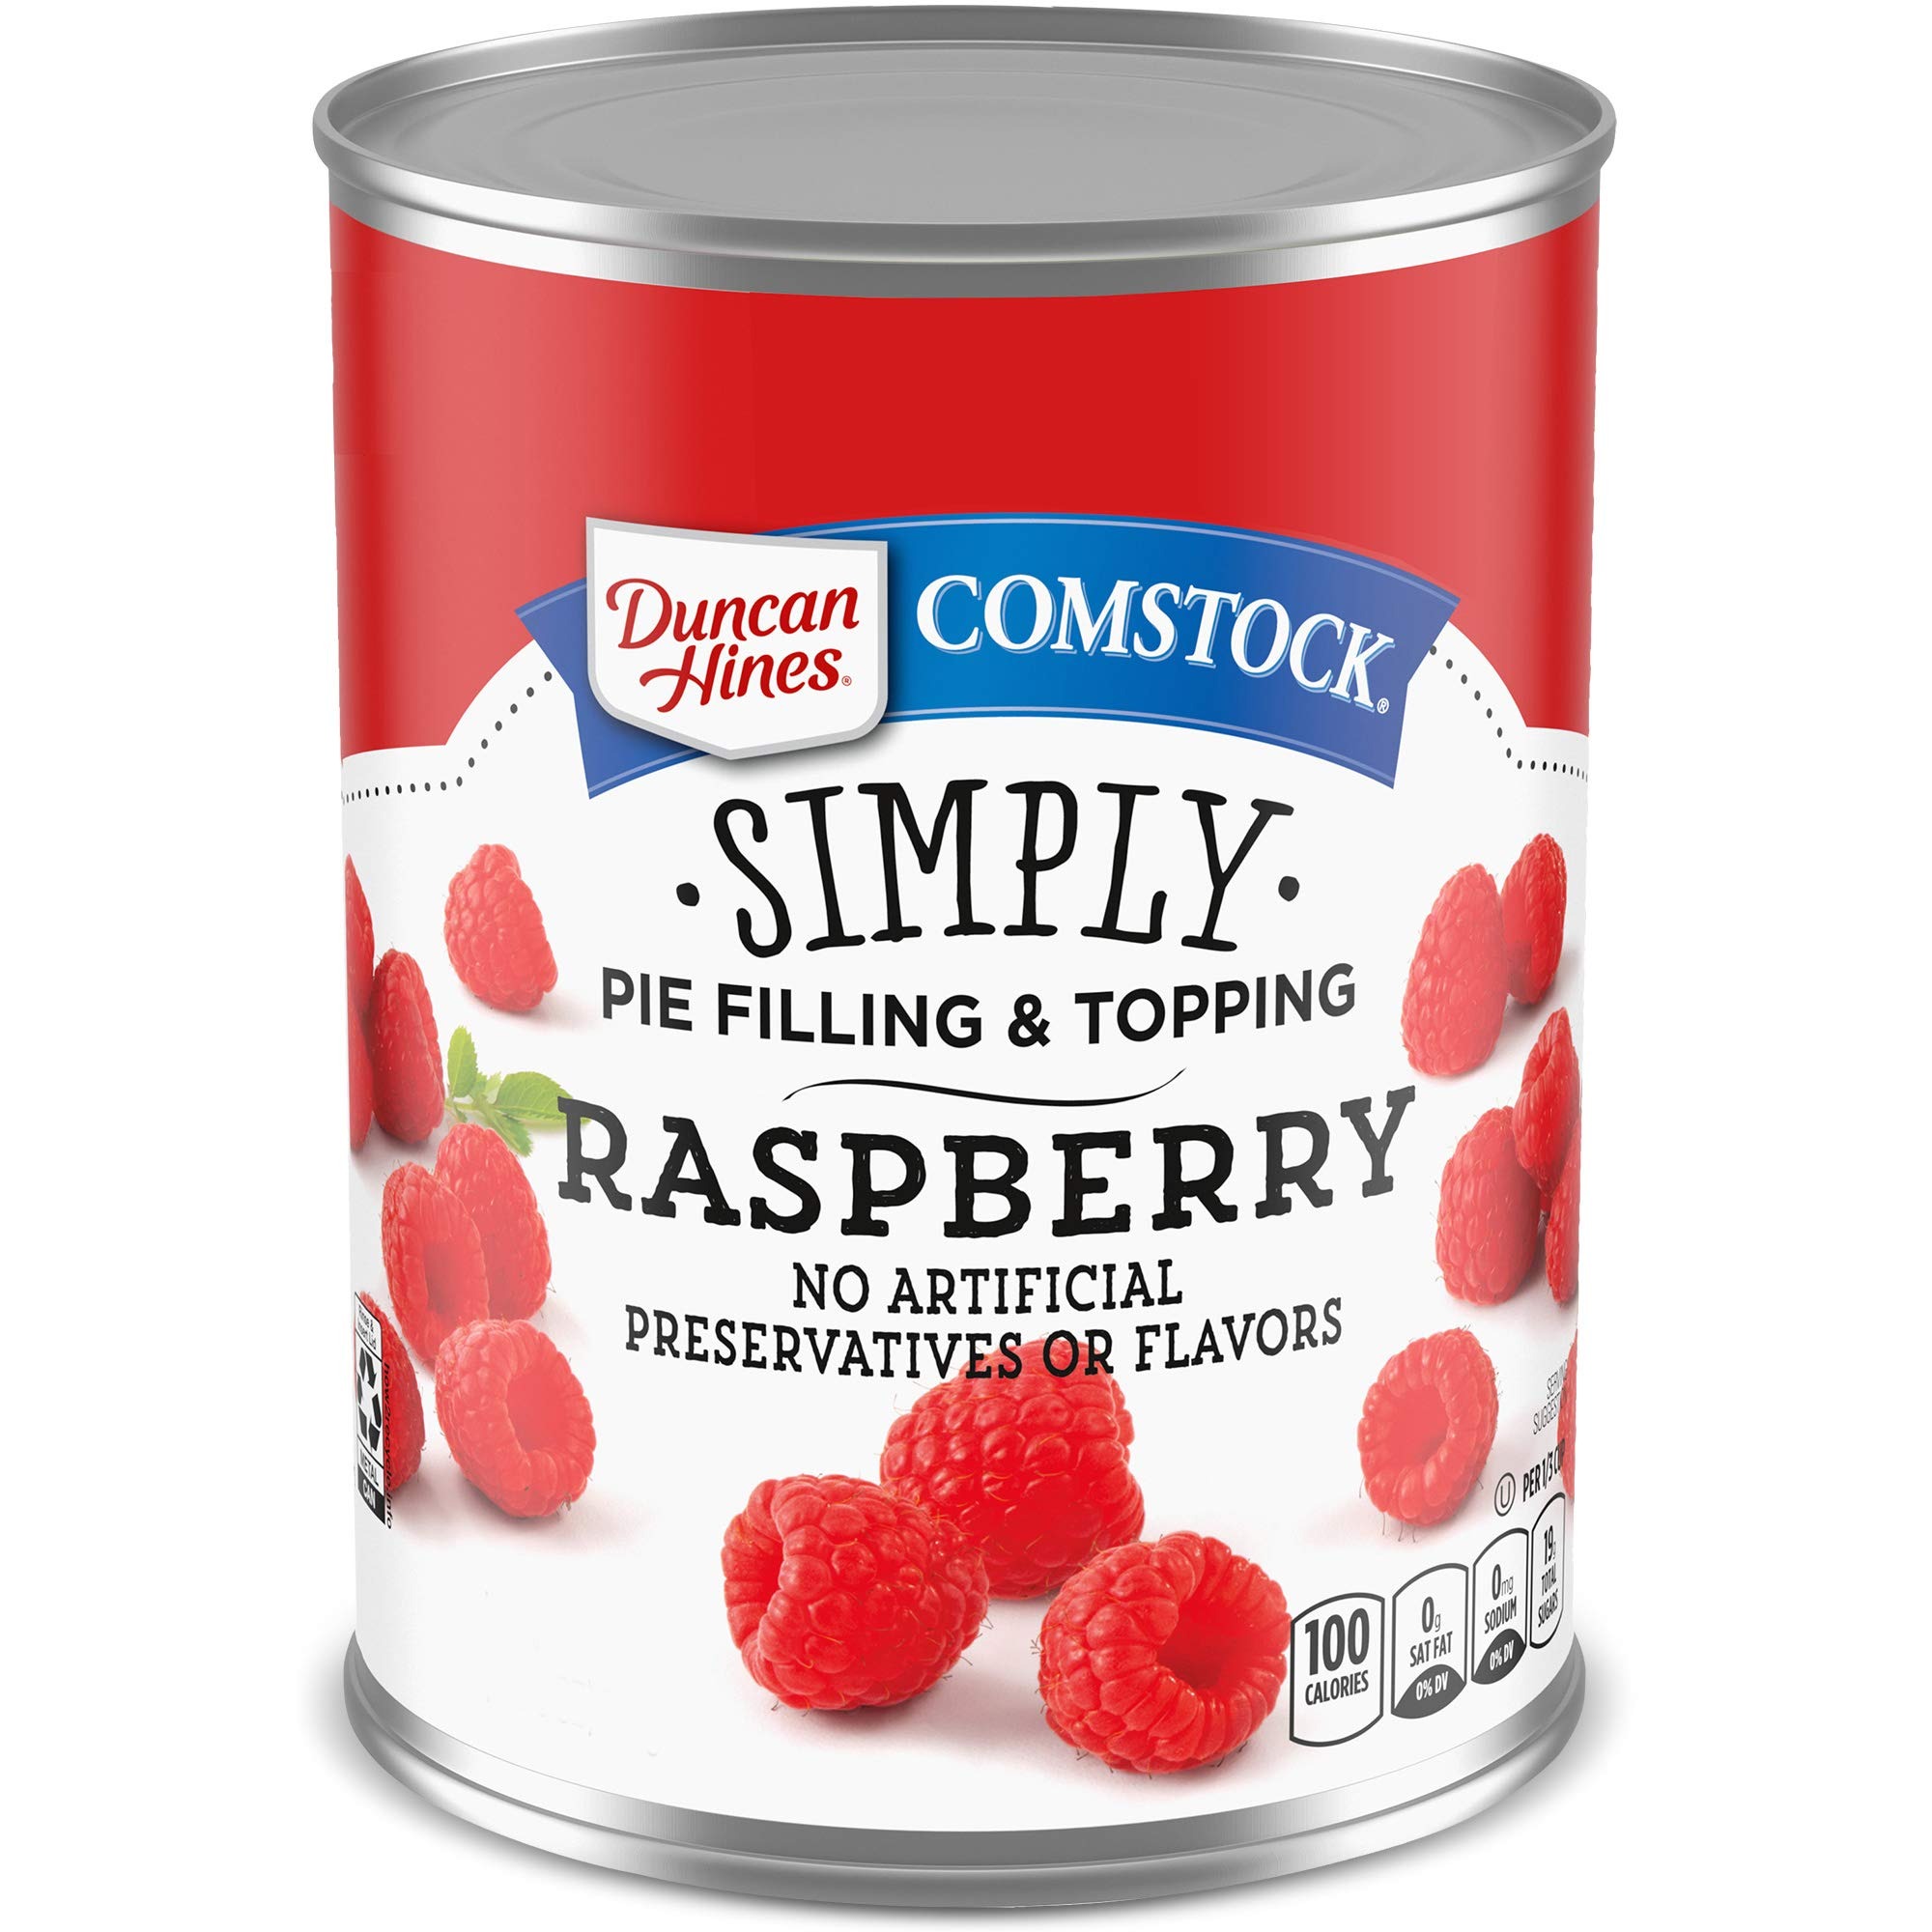
Item Name: Duncan Hines Comstock Simply Pie Filling, Raspberry, 21 Ounce (Pack of 8)
Bullet Point 1: Perfect filling for pies or as a delicious topping for desserts
Bullet Point 2: Made from the freshest fruits
Bullet Point 3: Delivers homemade taste and quality
Bullet Point 4: No artificial preservatives or color added
Bullet Point 5: More like homemade
Value: 168.0
Unit: Ounce

Price: 9.81